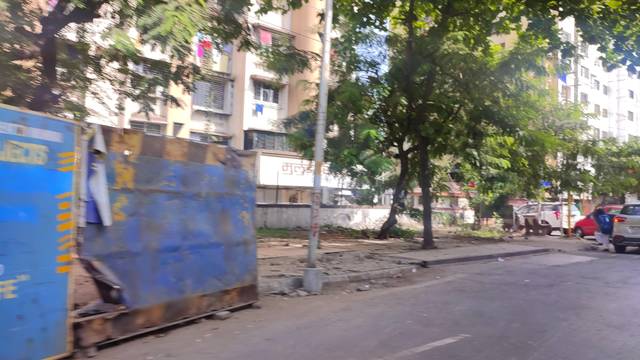
Region: India
Coordinates: 19.166, 72.965